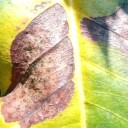
Label: Phoma